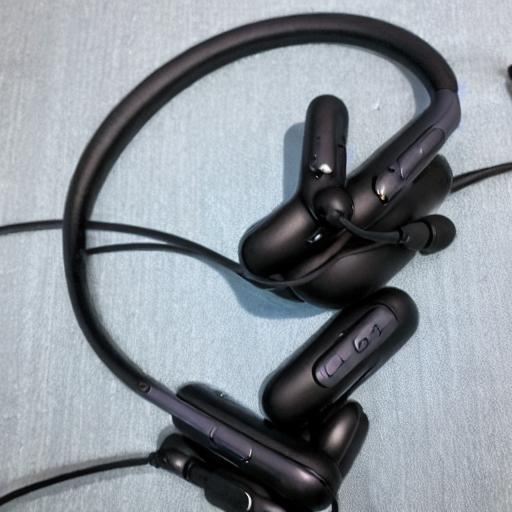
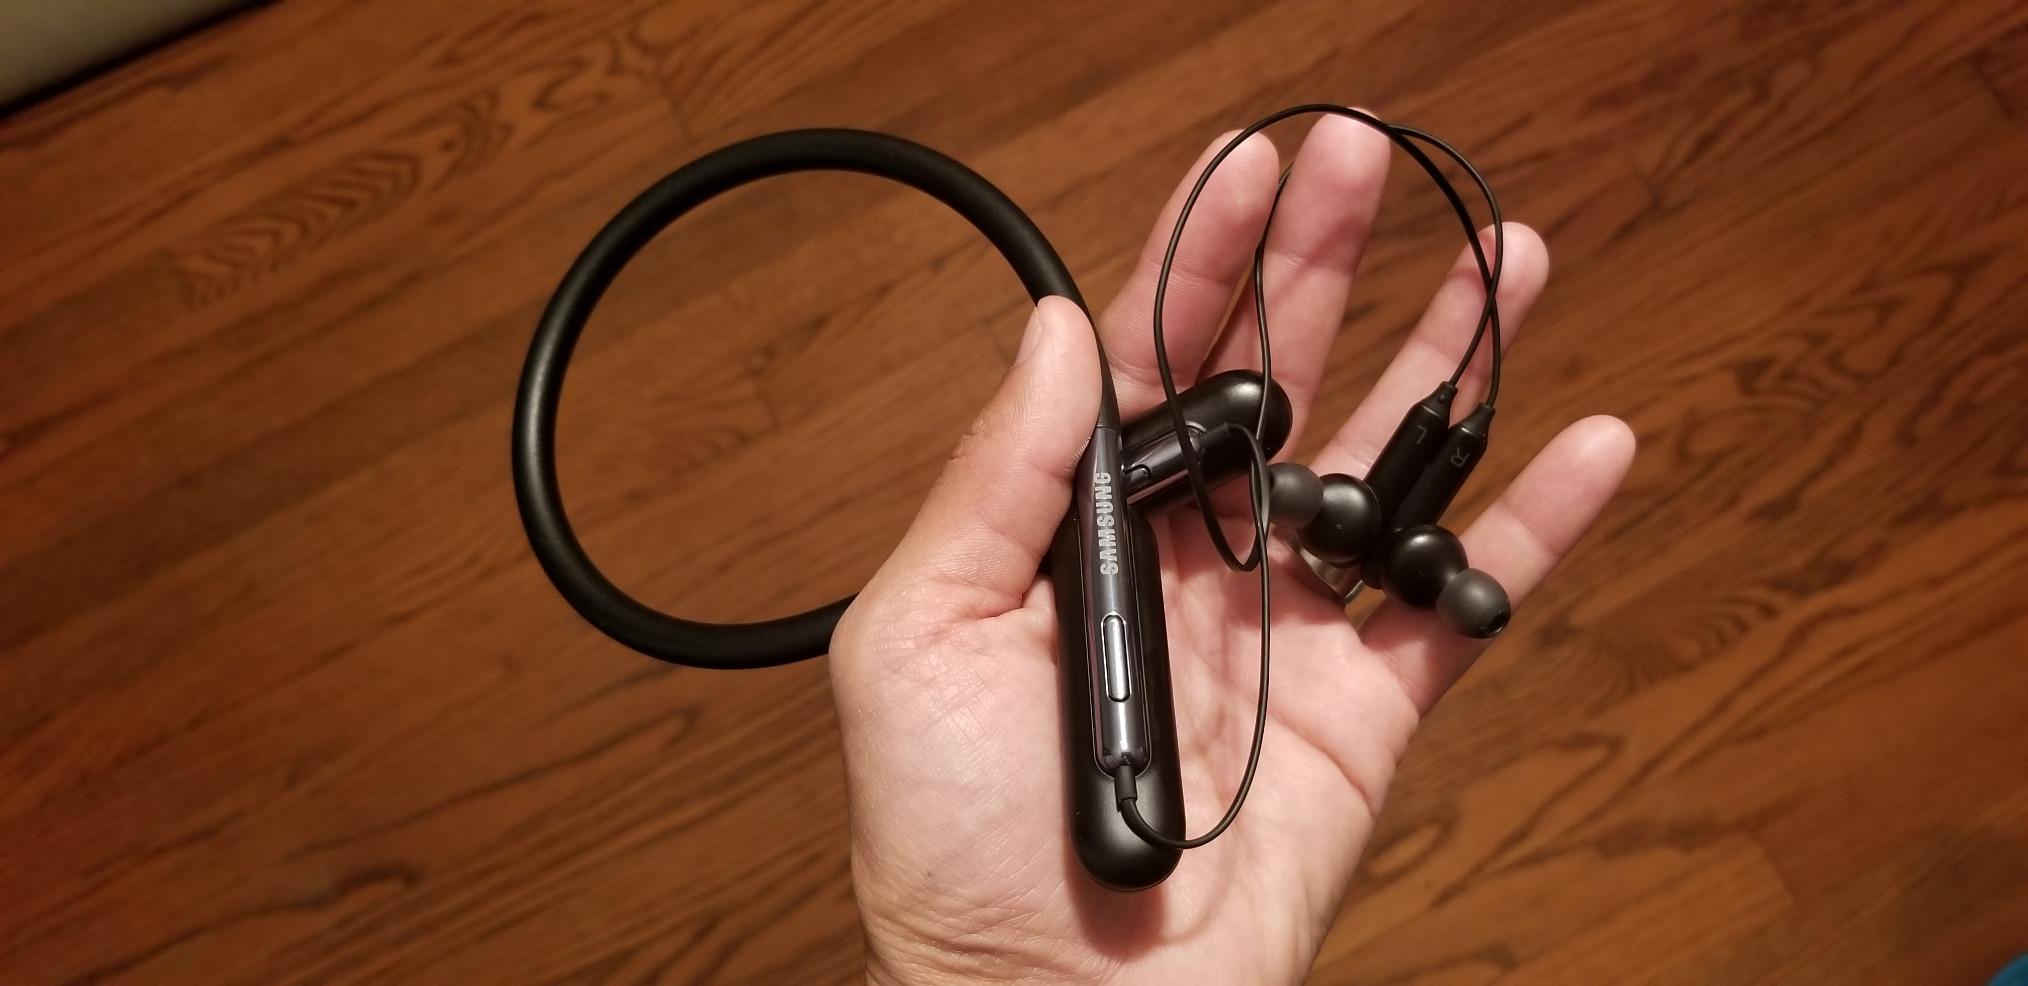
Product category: headphones
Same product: no